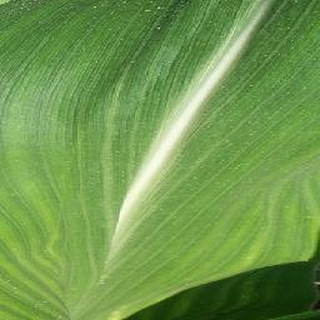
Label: healthy_corn